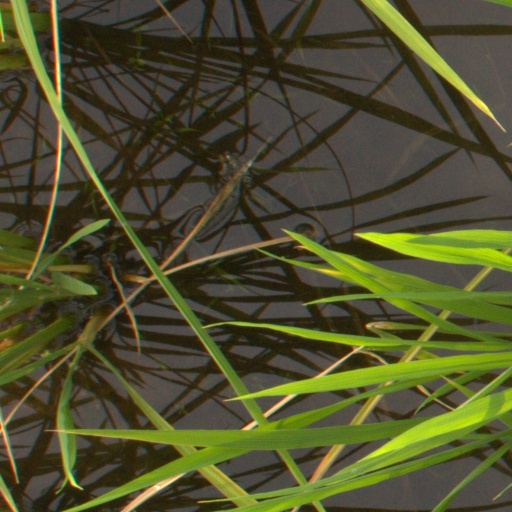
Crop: rice